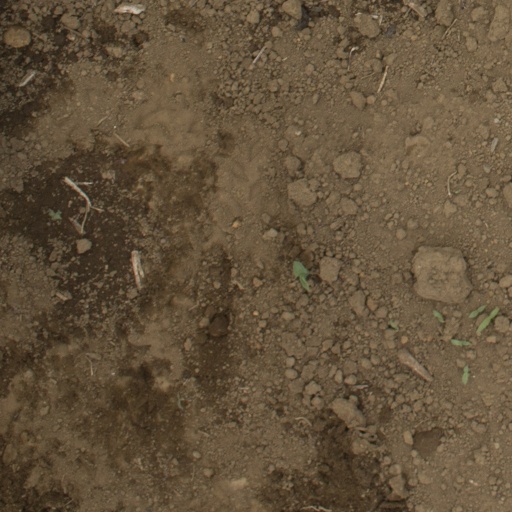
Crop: Jerusalem artichoke